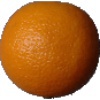
Label: Orange 1